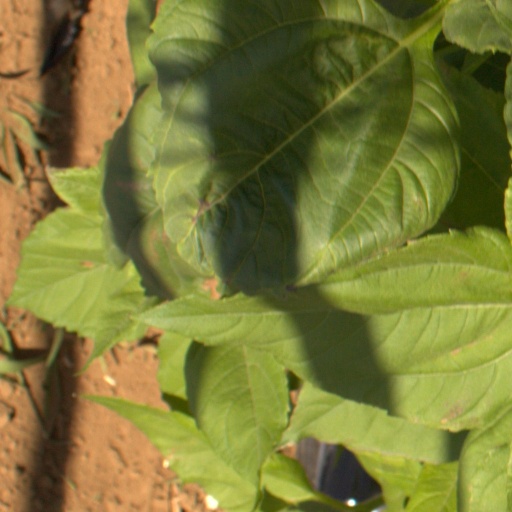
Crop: Jerusalem artichoke